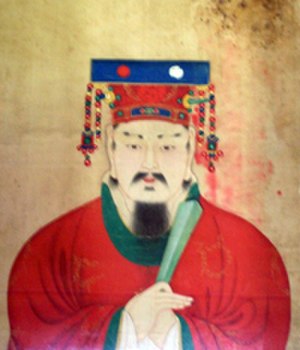
Silla (koreansk stat) / Historie / Nedgang og fald
Den sidste konge af Silla, kong Gyeongsun (regerede 927–935).
Silla var et af de tre kongeriger i Korea, og en af verdens længste vedvarende dynastier. Selv om det blev grundlagt af kong Park Hyeokgeose, blev dynastiet regeret af Gyeongju Kim klan i det fleste af sin 992-årige historie. Det begyndte som et høvdingedømme i Samhan-forbundet, på et tidspunkt allieret med Kina, men Silla erobrede til sidst de to andre riger, Baekje i 660 og Goguryeo i 668. Derefter omfattede det Forenede Silla eller Sene Silla, som det ofte kaldes, det meste af den koreanske halvø, mens den nordlige del genopstod som Balhae, en efterfølger-stat til Goguryeo. Efter næsten 1000 års styre blev Silla opsplittet i de senere tre kongedømmer, Silla, Hubaekje, og Taebong, mens magten overgik til dets efterfølgerdynasti Goryeo i 935.